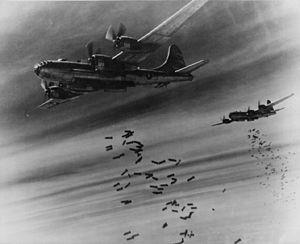
La guerre du Pacifique comprend les campagnes menées à partir de 1941 dans la zone Asie-Pacifique, dans le cadre de l'affrontement entre les Alliés et l'Empire du Japon. La politique expansionniste du Japon visait l'ensemble de la région. Cette guerre englobe l'ensemble des opérations militaires menées sur les fronts est-asiatique et océanien de la Seconde Guerre mondiale.